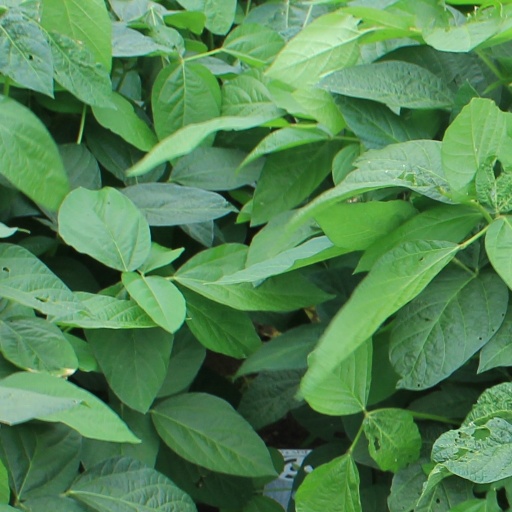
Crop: soybean